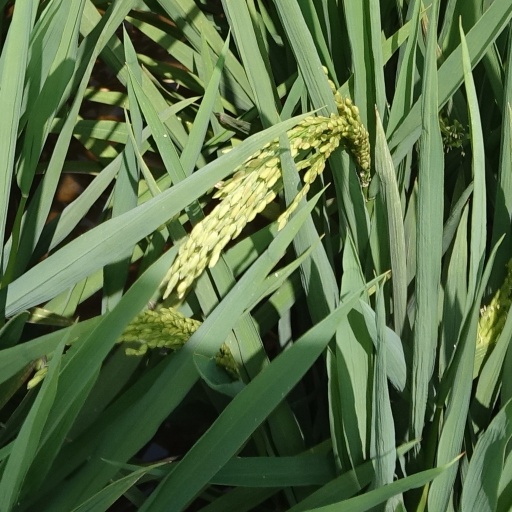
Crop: rice